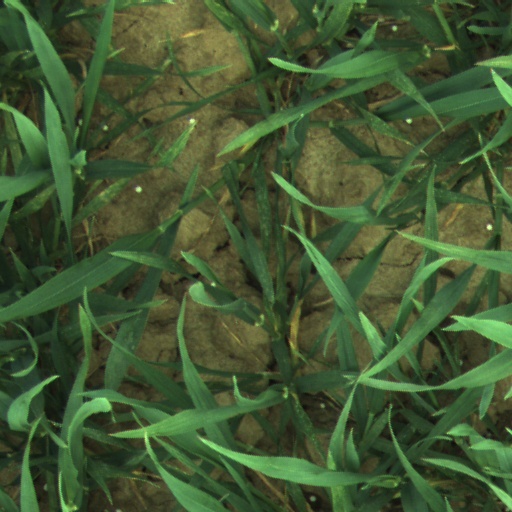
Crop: wheat